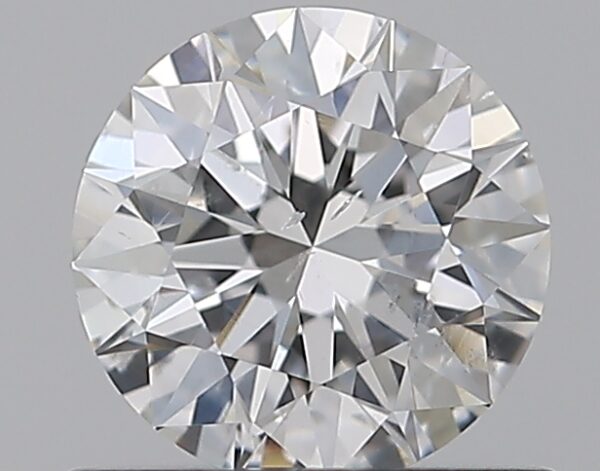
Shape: round
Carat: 0.72
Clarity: SI1
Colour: F
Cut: EX
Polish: EX
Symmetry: EX
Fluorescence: N
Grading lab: GIA
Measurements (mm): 5.73 x 5.76 x 3.57